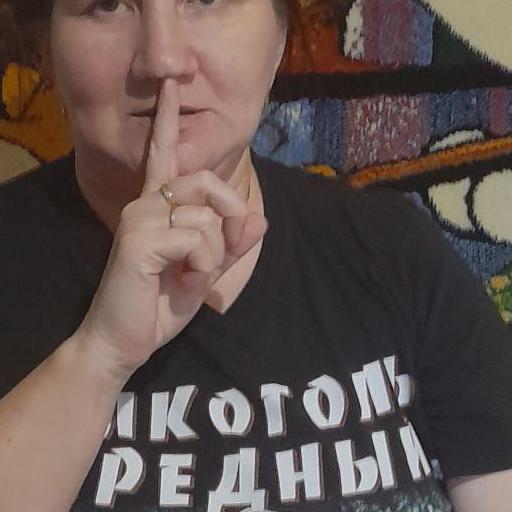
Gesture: mute